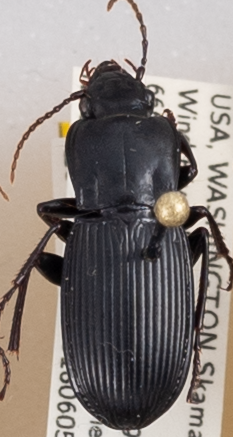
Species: Pterostichus herculaneus
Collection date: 2018-06-05
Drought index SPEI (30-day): -2.09
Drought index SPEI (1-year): -0.432
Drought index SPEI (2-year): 0.71